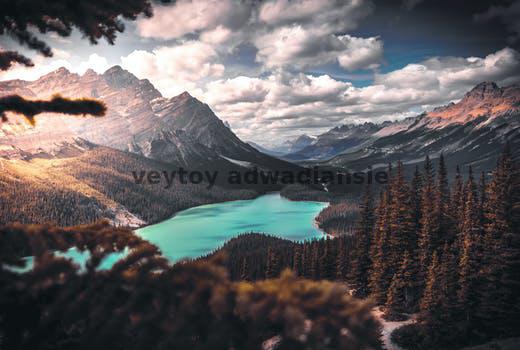
Label: Watermark